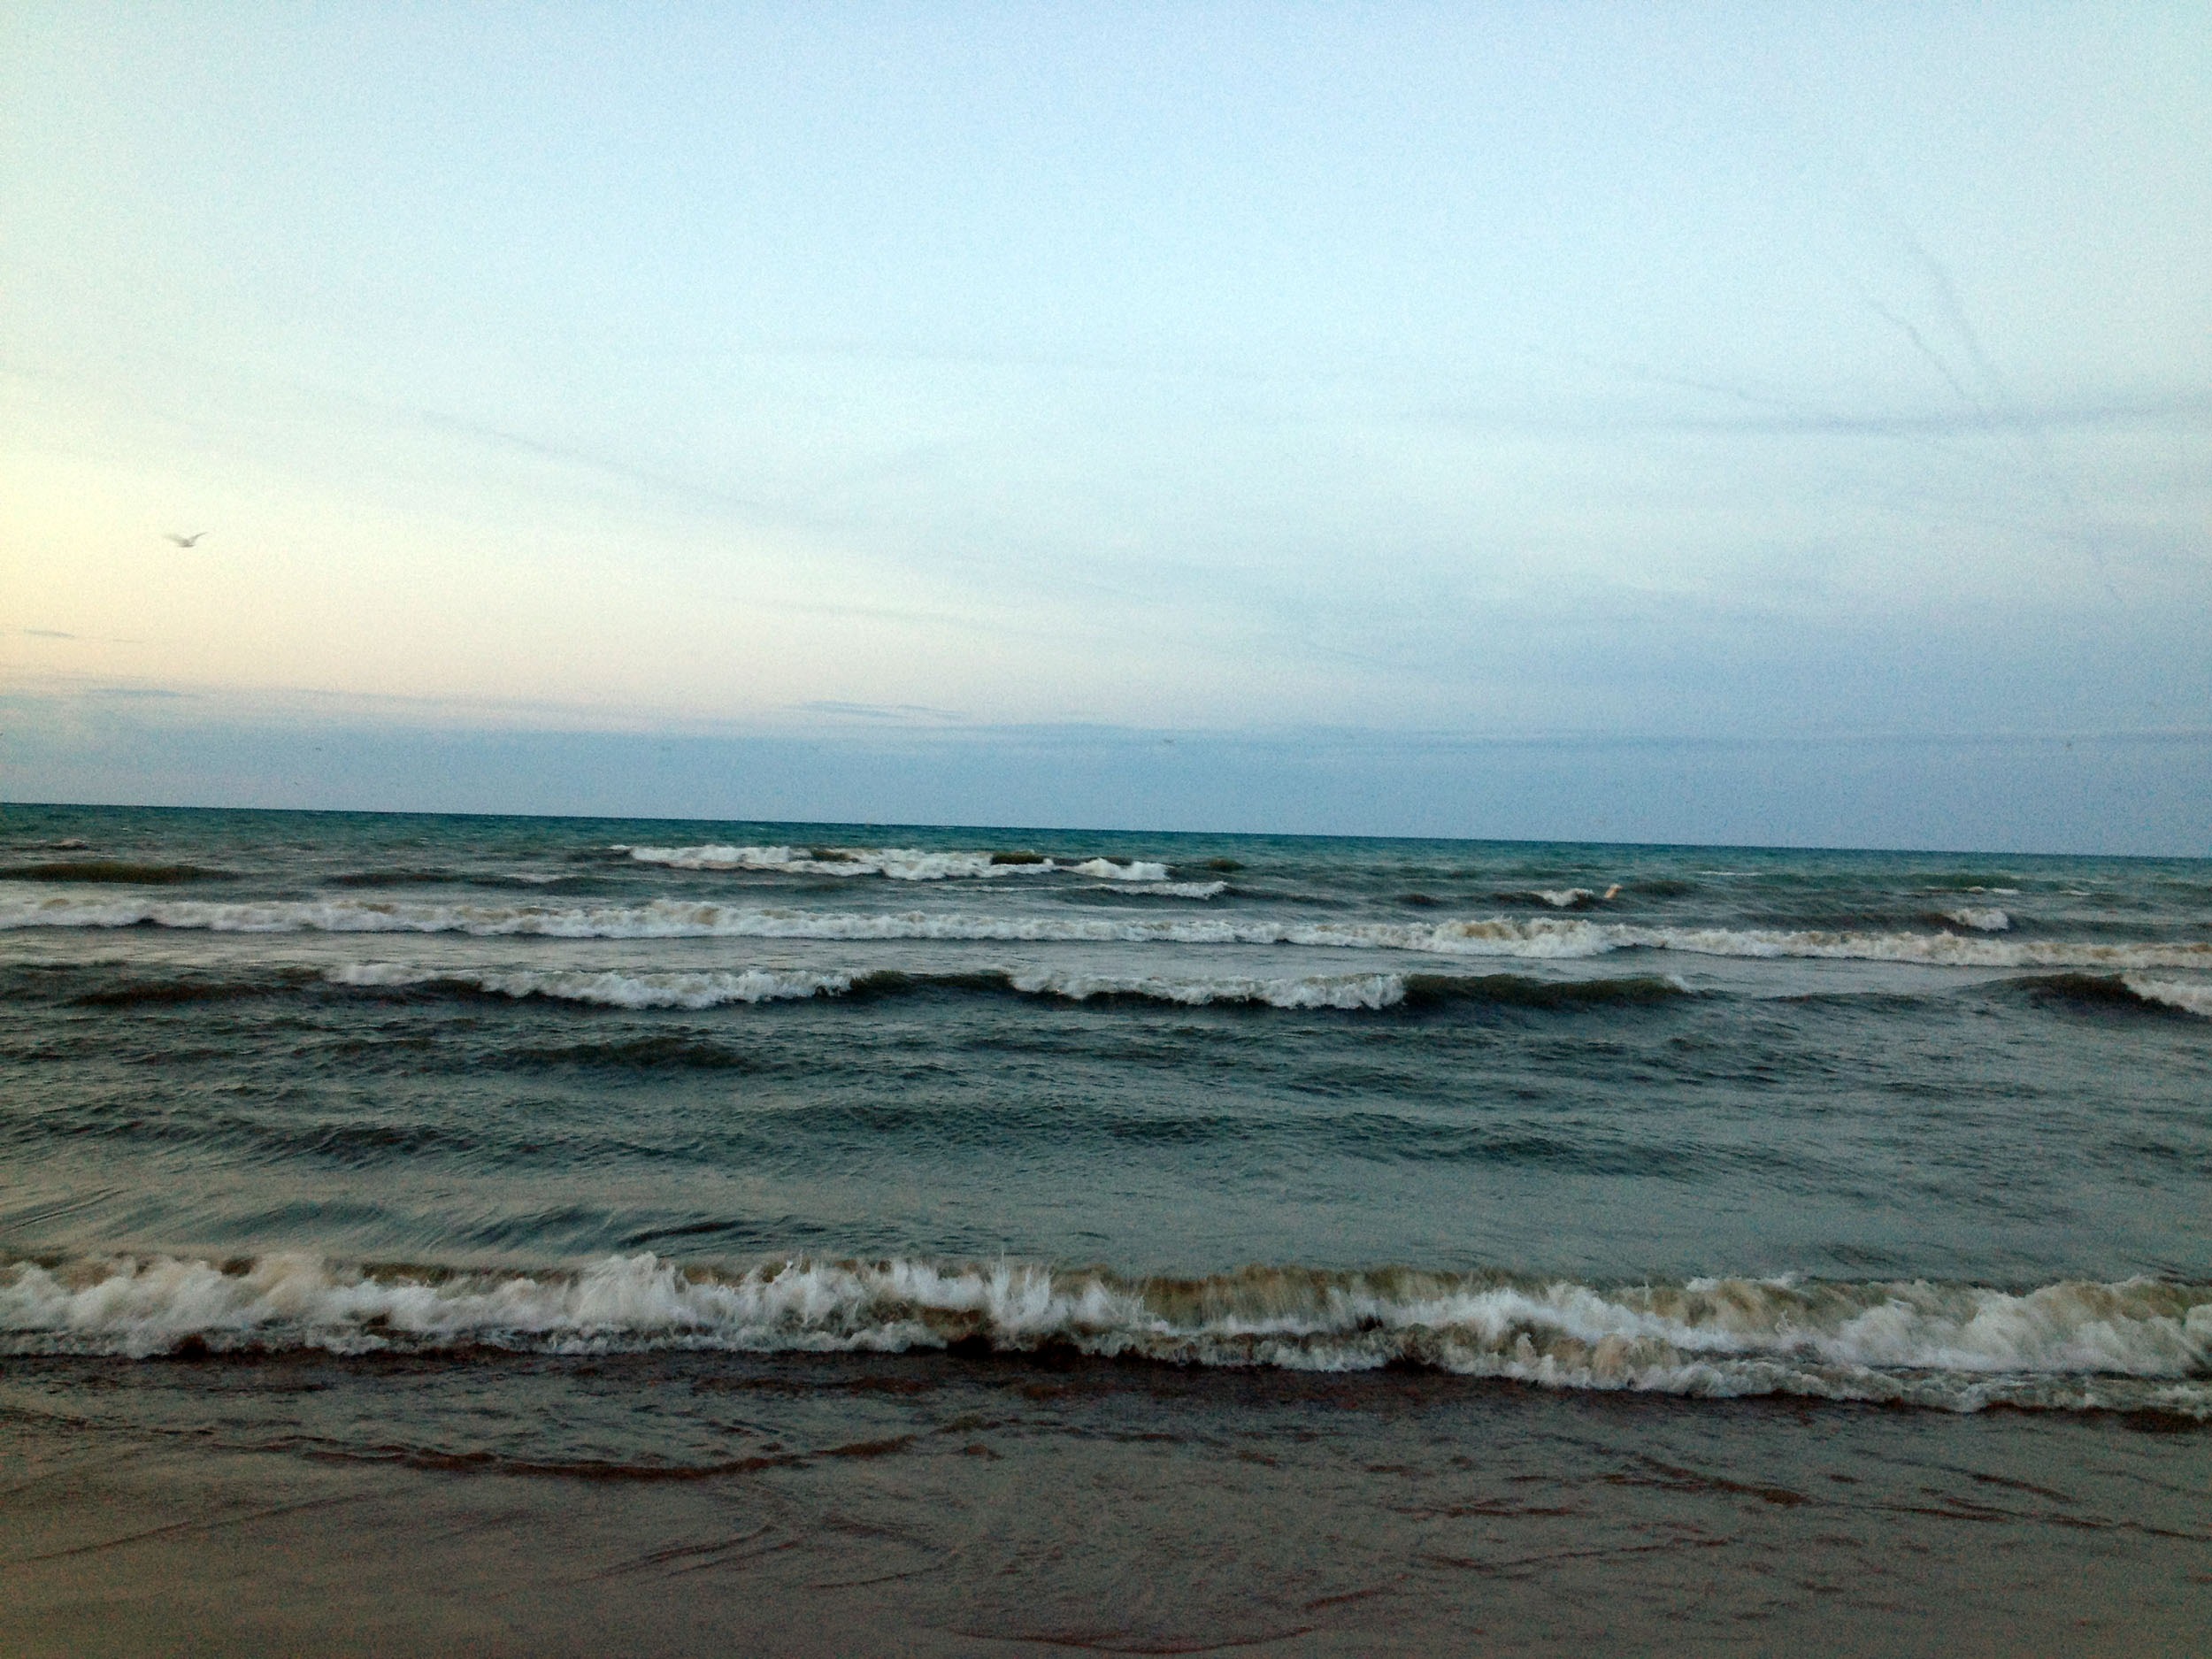
beach, landscape, sea, coast, water, nature, outdoor, sand, ocean, horizon, cloud, sky, shore, wave, wind, coastal, coastline, seaside, environment, scenic, seascape, bay, body of water, waves, marine, cape, lake michigan, wind wave